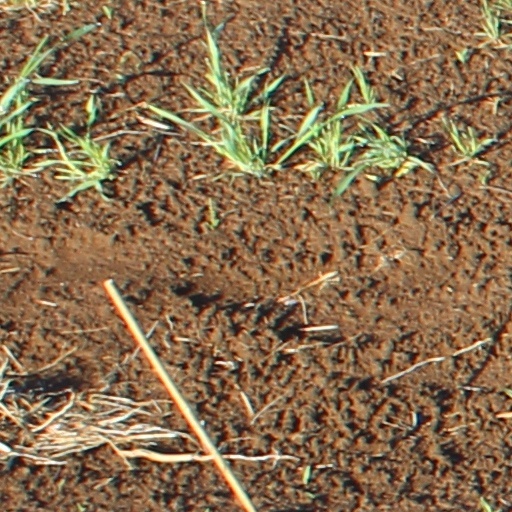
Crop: wheat